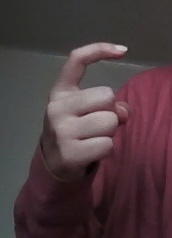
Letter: ra